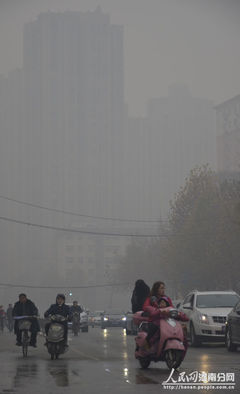
Weather: foggy or hazy